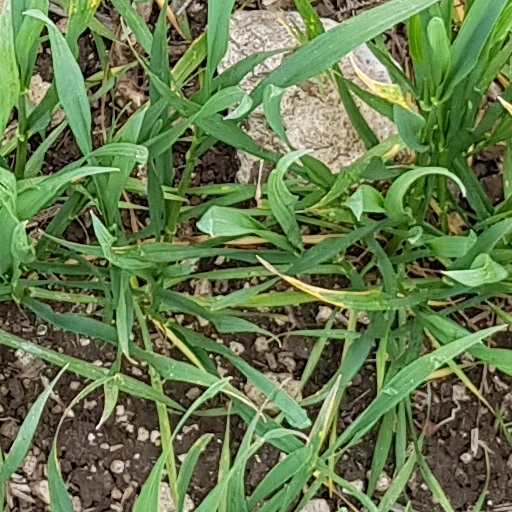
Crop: wheat